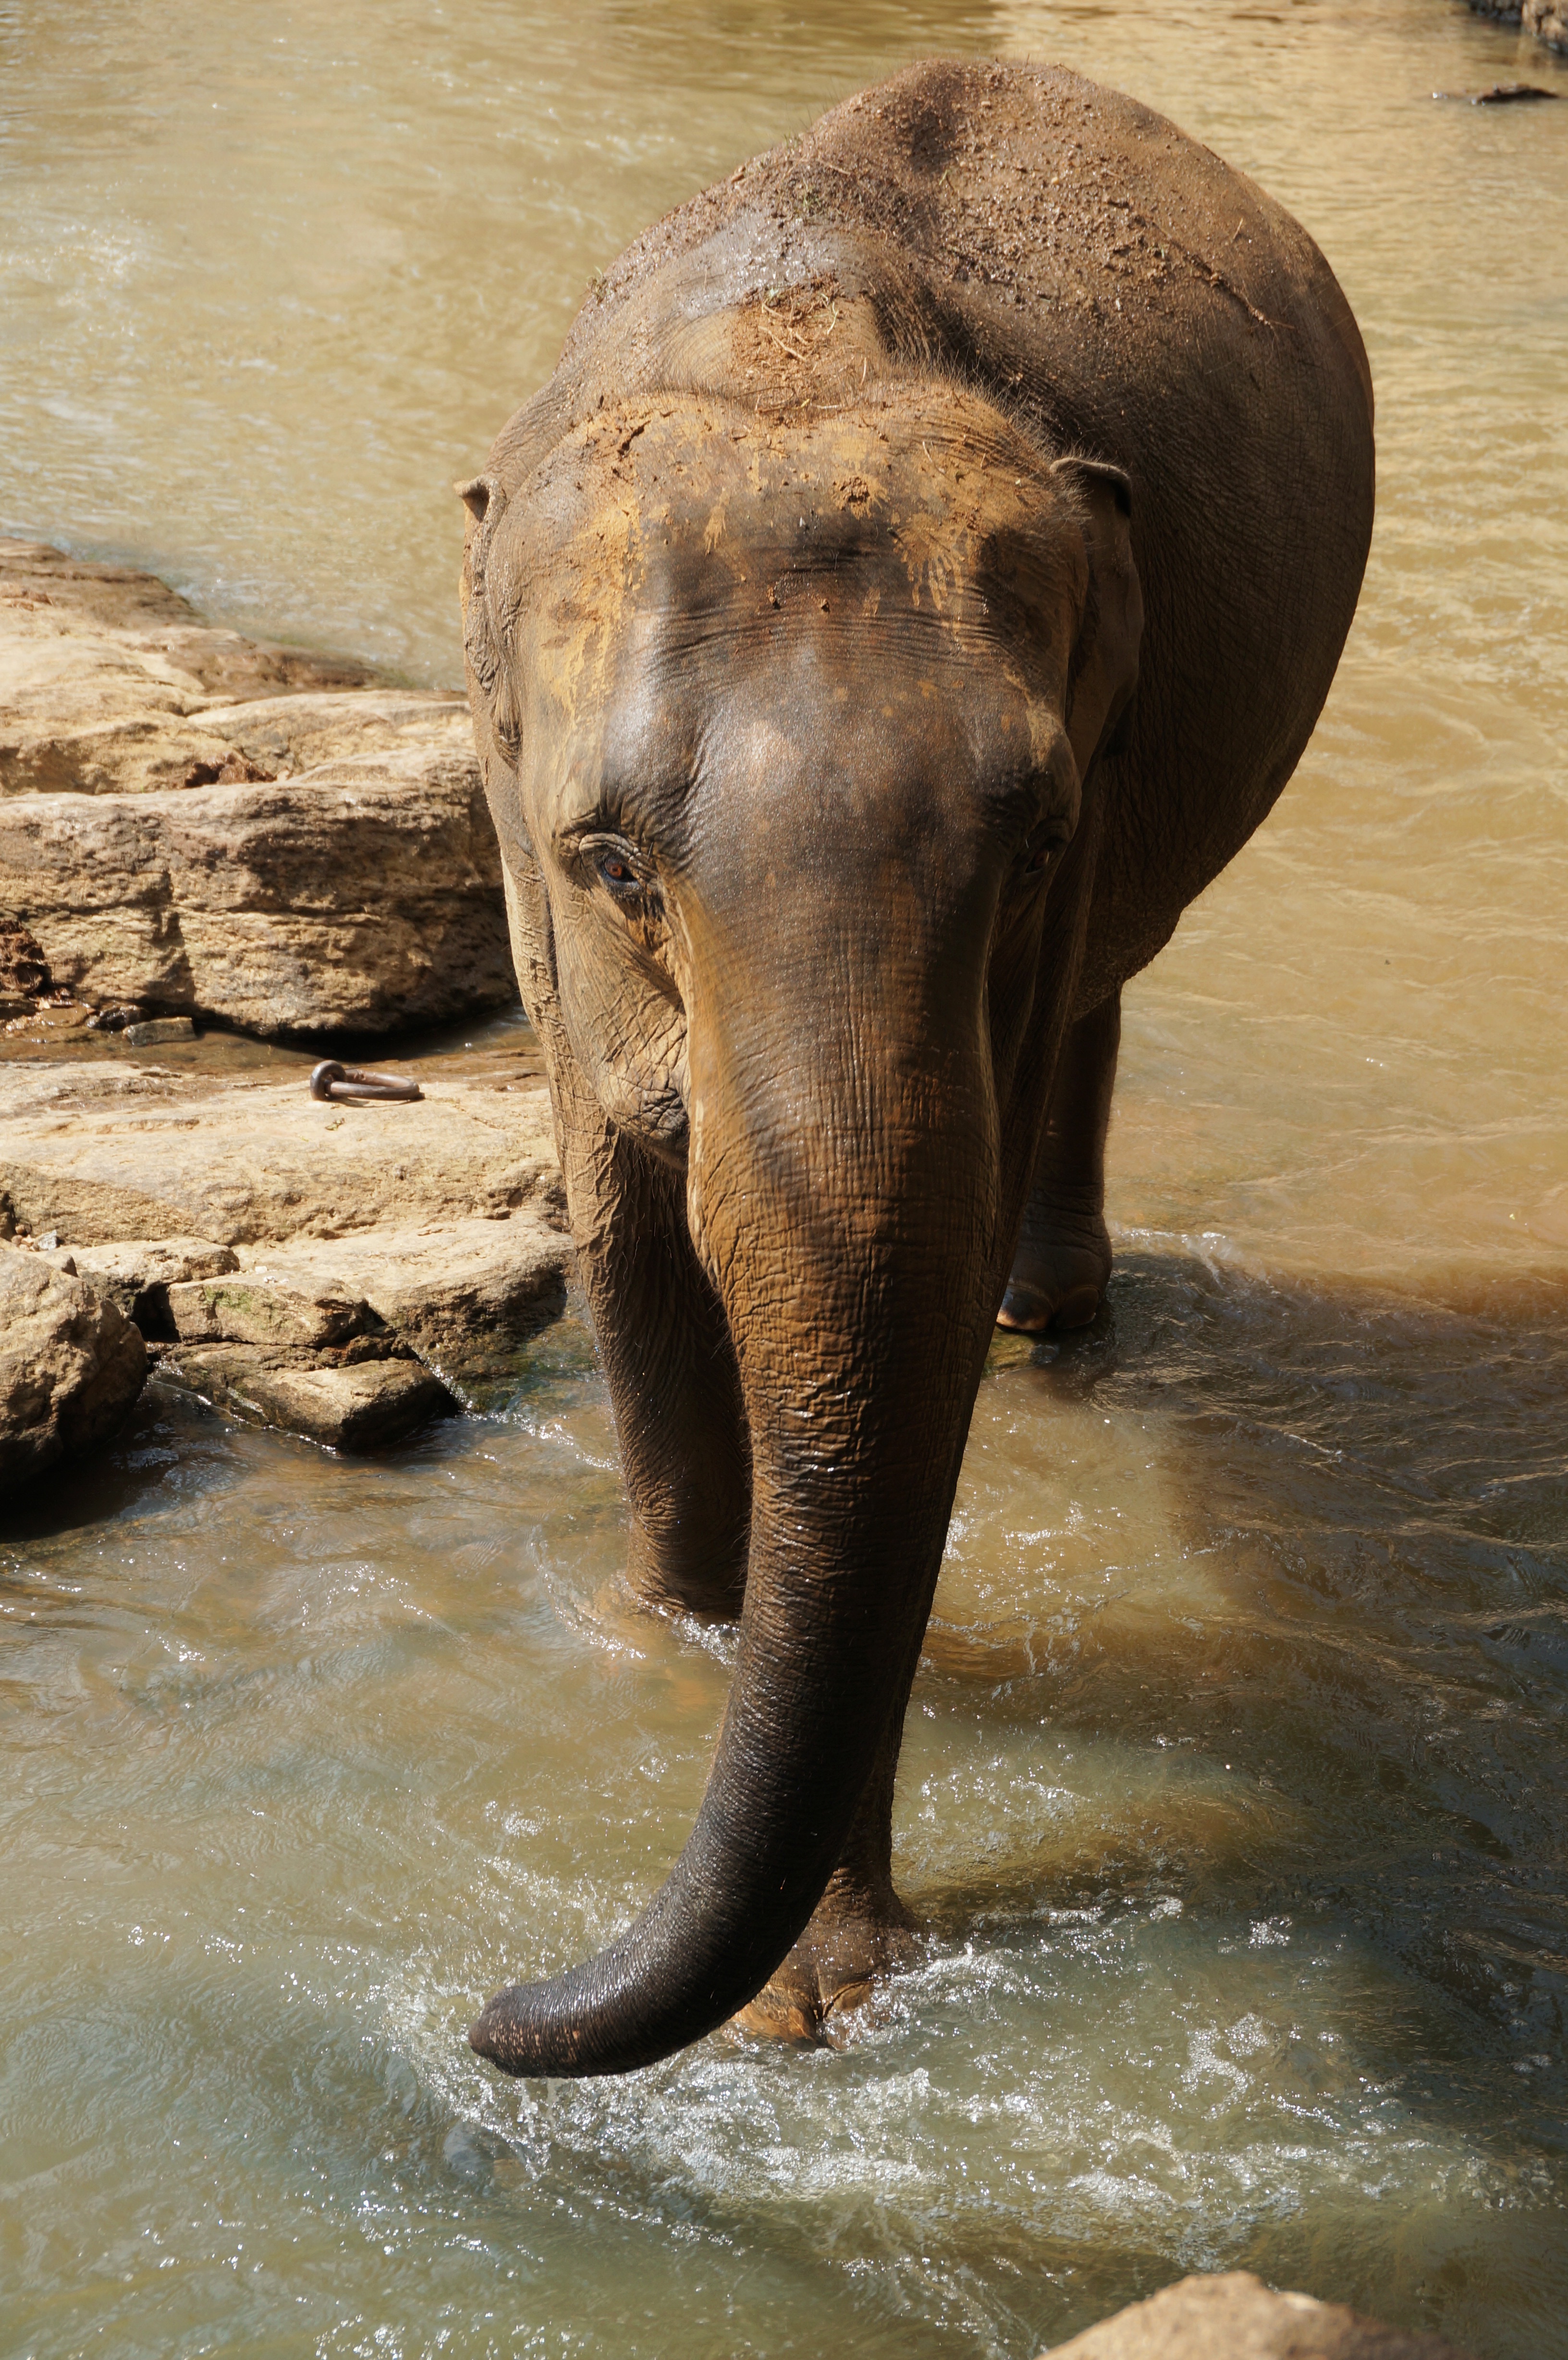
wildlife, zoo, mammal, fauna, elephant, indian elephant, elephants and mammoths